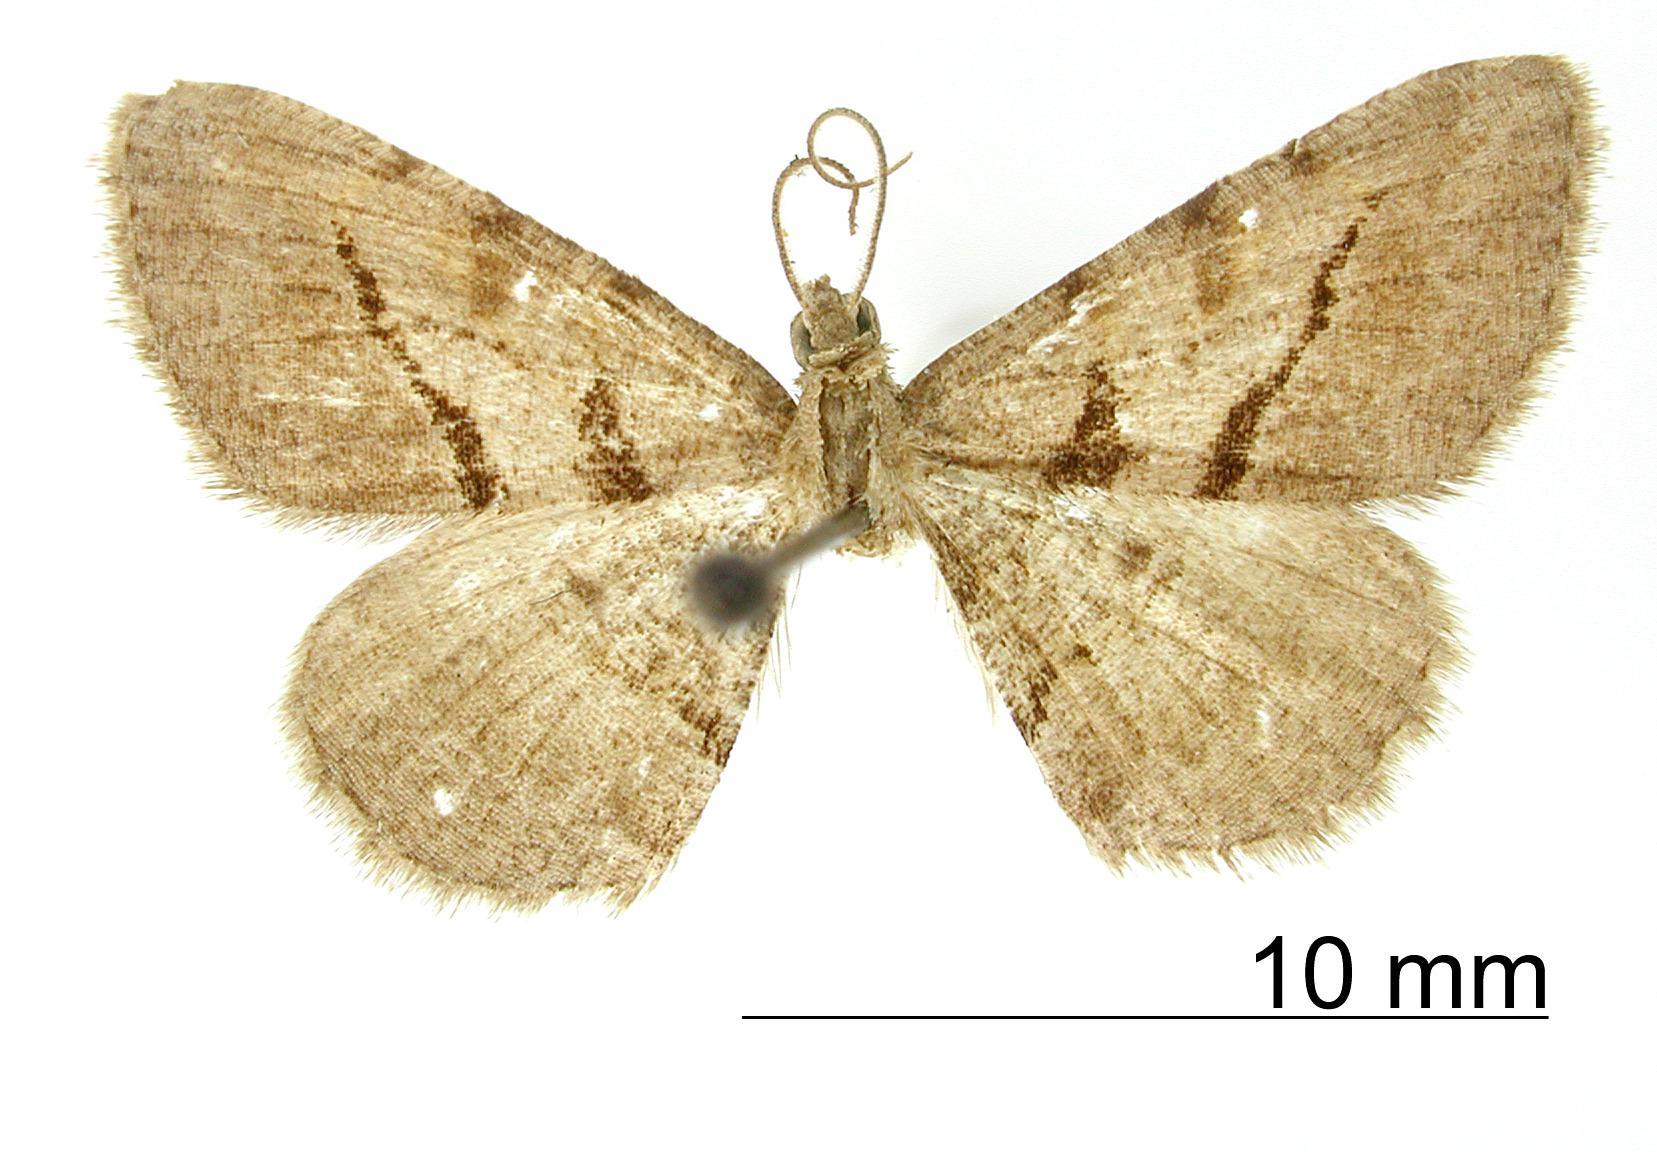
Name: Macaria da
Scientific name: Macaria da Dyar, 1916
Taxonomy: Animalia, Arthropoda, Insecta, Lepidoptera, Geometridae, Ennominae
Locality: Teapa, Tabasco, Mexico, Mexico